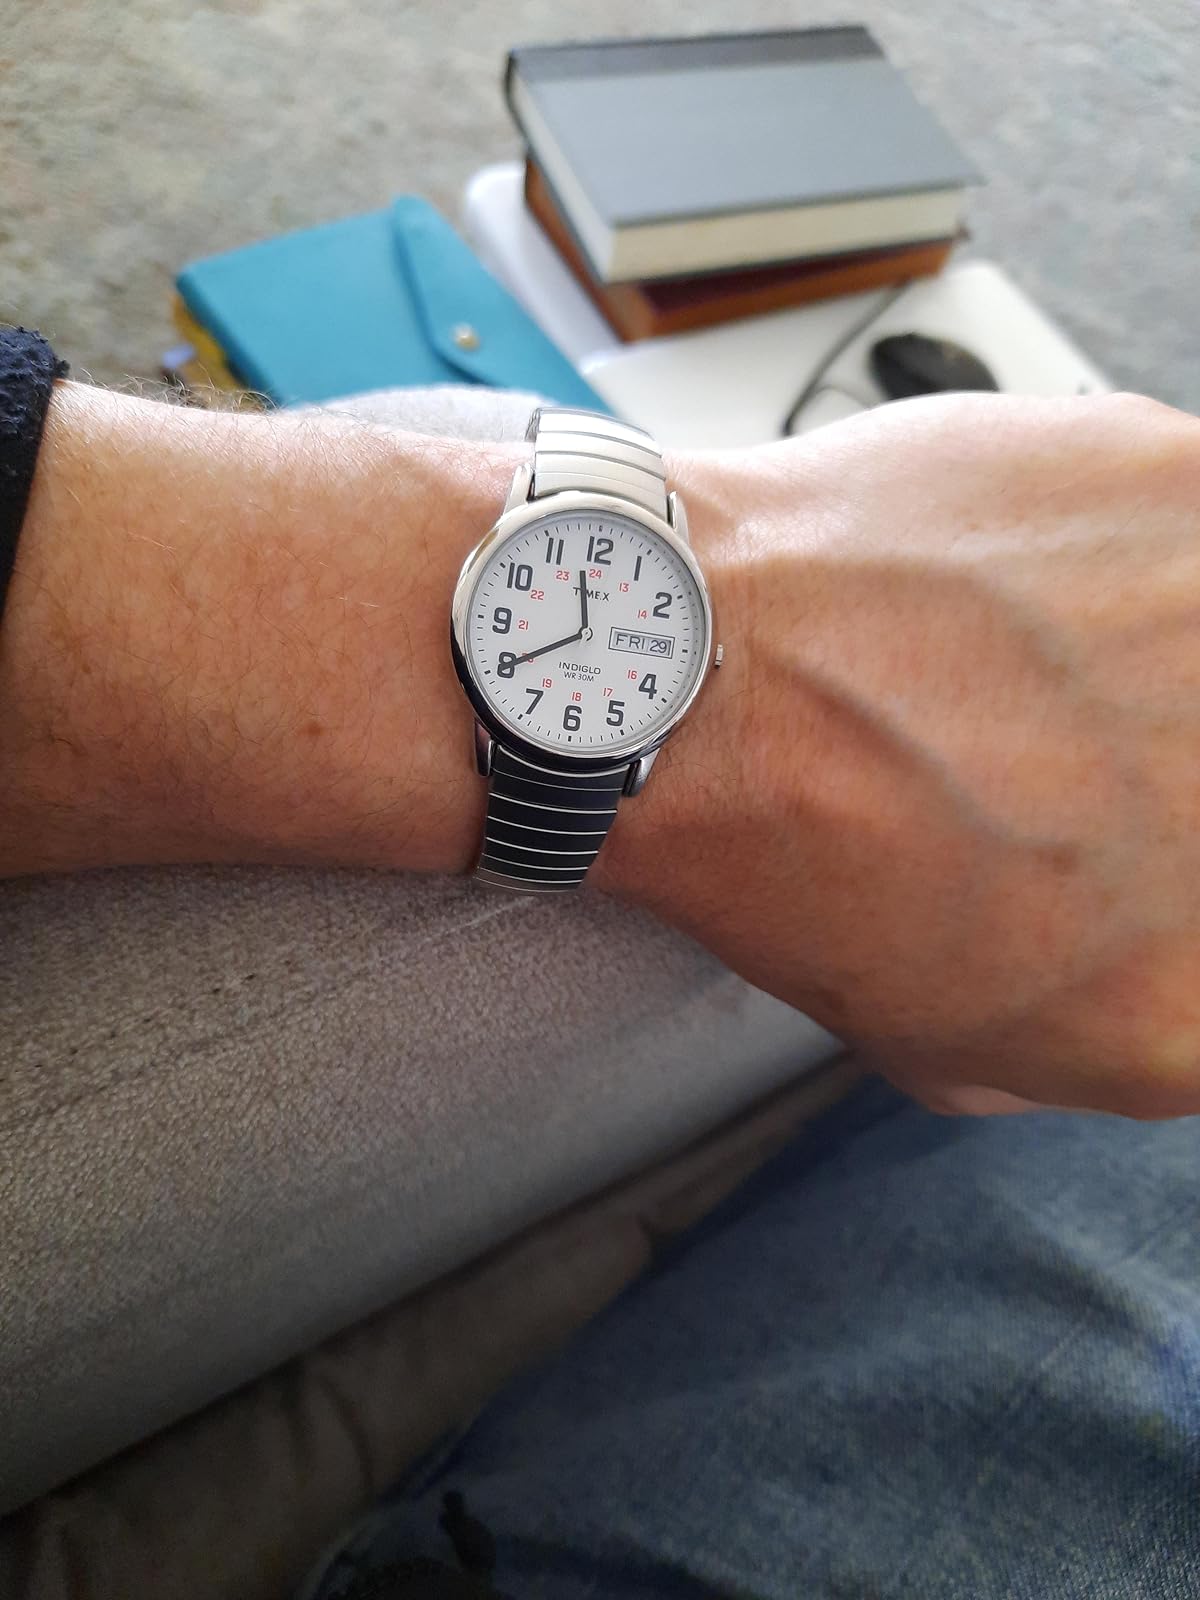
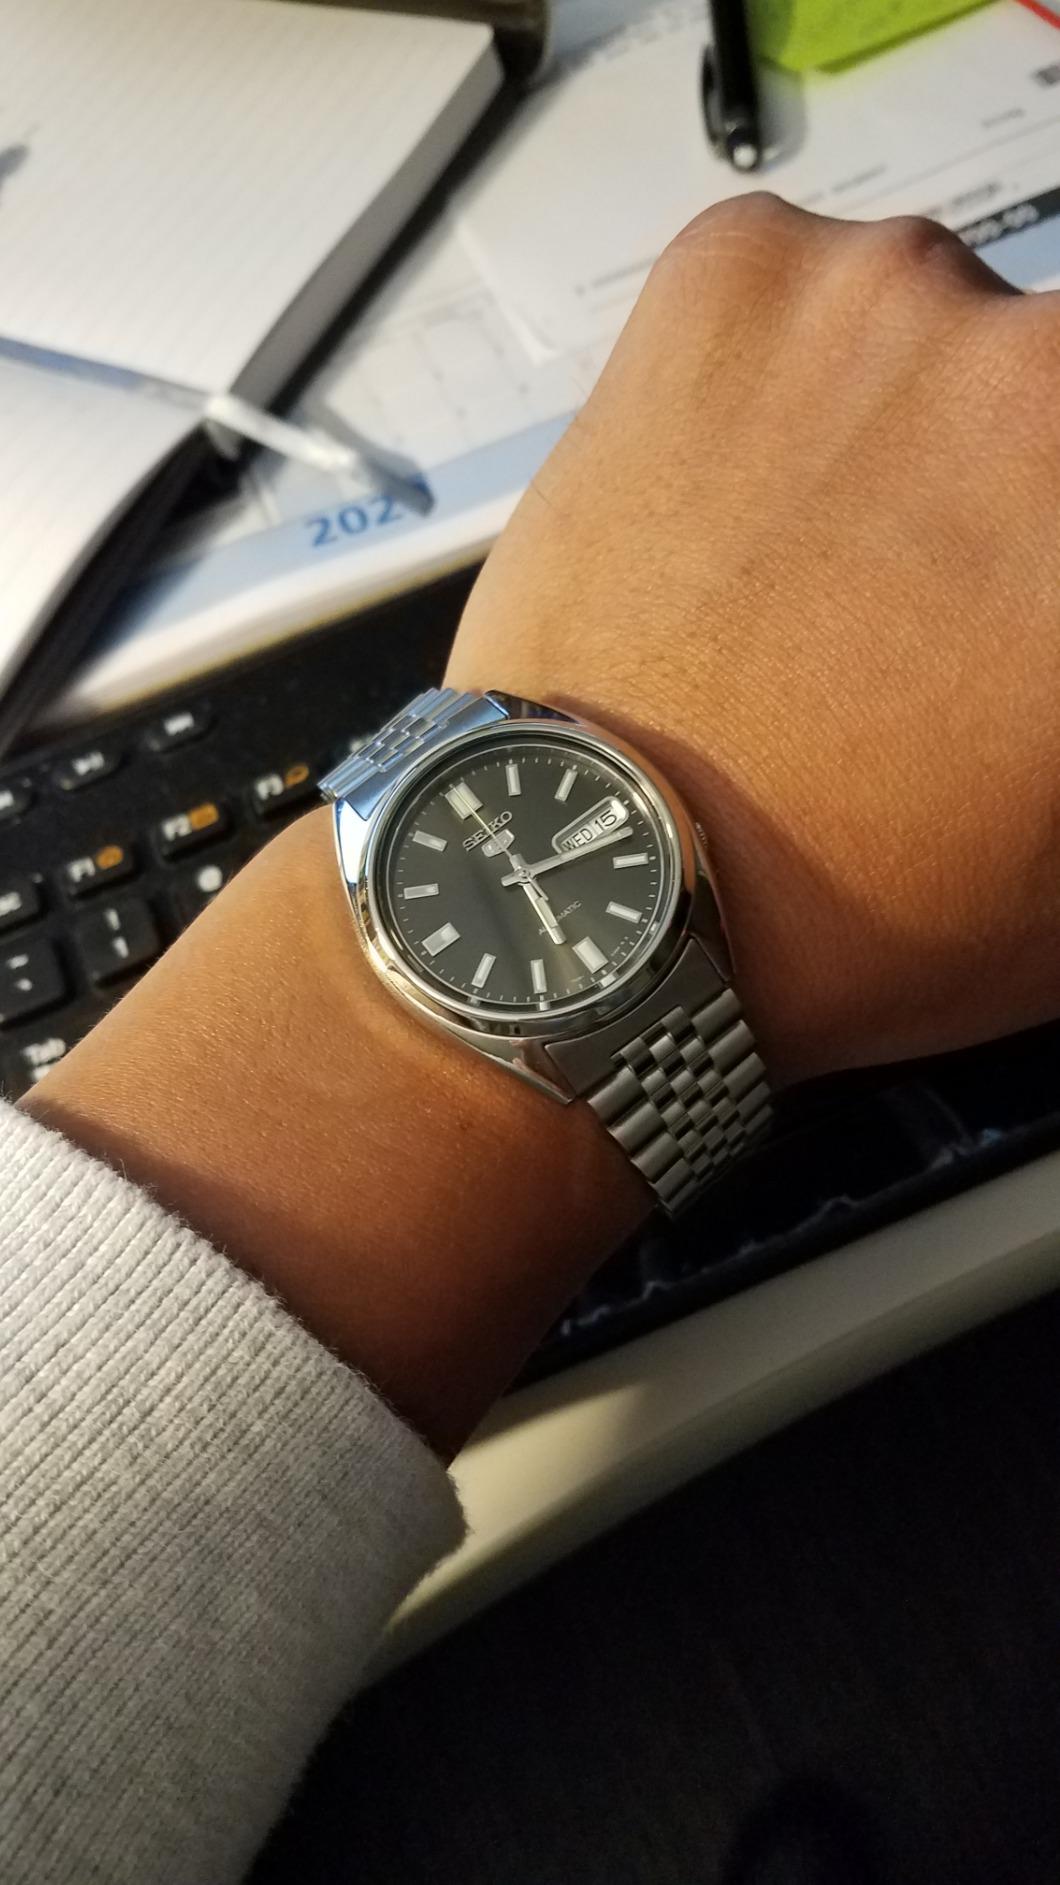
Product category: accessories_watch
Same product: no